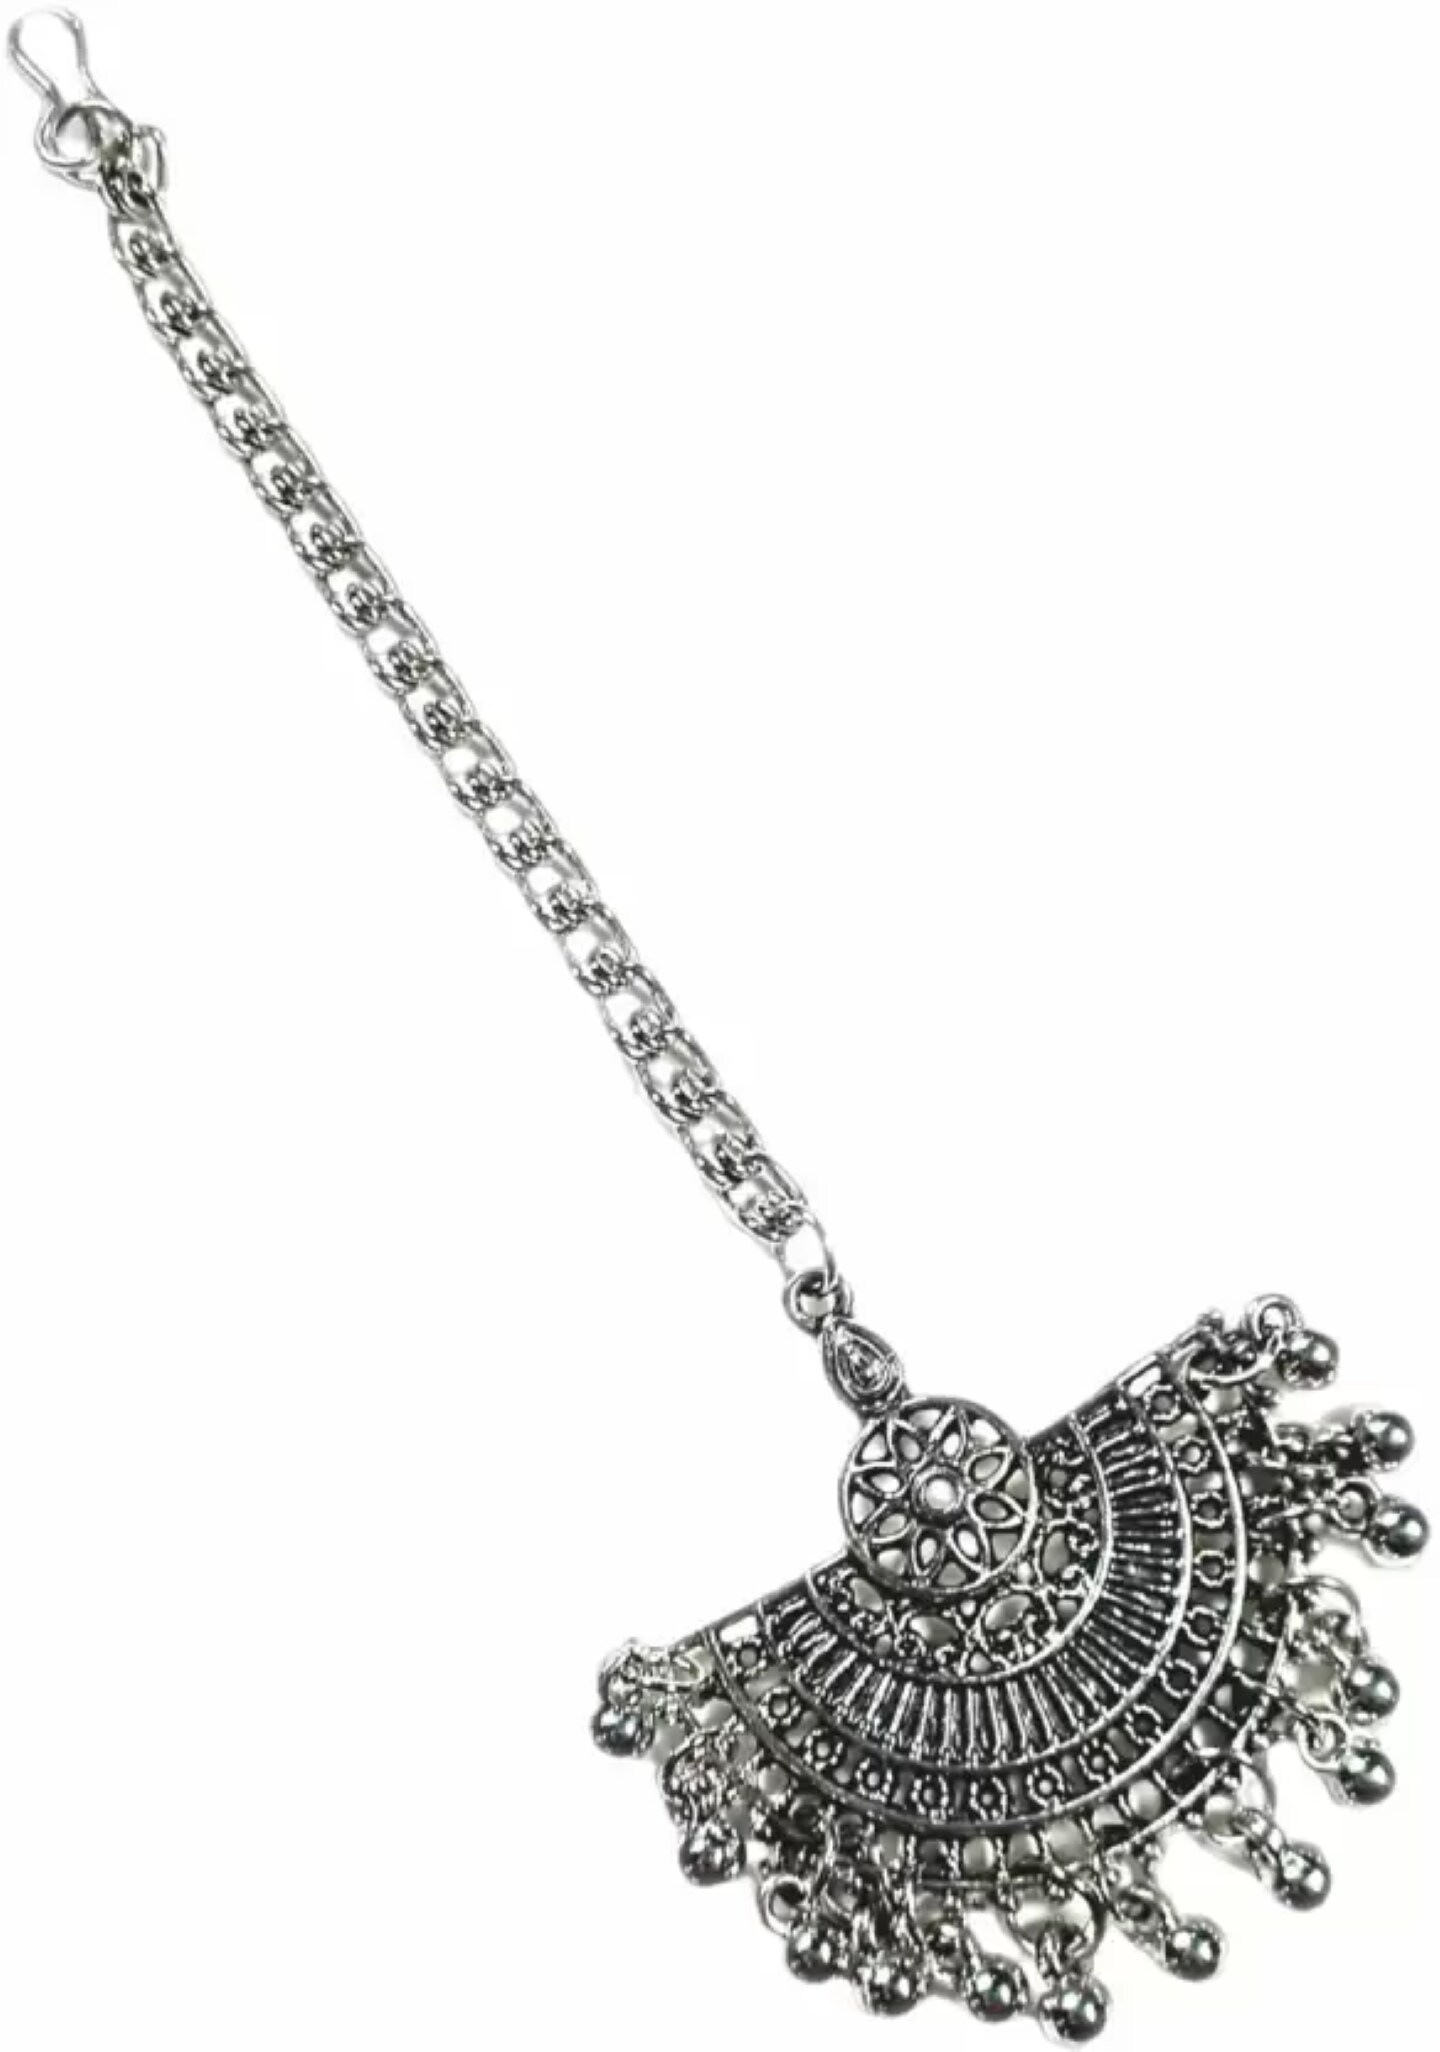
Mrigangi Alloy Maang Tikka
Type: Traditional Jewellery
Brand: Mrigangi
Price: Rs. 331
 Embrace the allure of royalty with the Mrigangi Alloy Maang Tikka. This enchanting accessory symbolizes refined elegance, showcasing an impeccable blend of traditional craftsmanship and modern design. Crafted with utmost precision, the alloy base of this maang tikka is complemented by radiant crystals, reflecting the light with every movement. A dazzling addition to any ensemble, this luxurious maang tikka promises to bestow upon you an air of sophistication that befits a queen.